Space Race

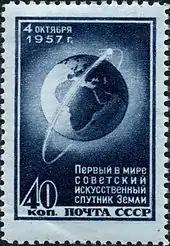
Soviet stamp commemorating Sputnik 1, 1957

Korolev received word about von Braun's 1956 Jupiter-C test and, mistakenly thinking it was a satellite mission that failed, expedited plans to get his own satellite in orbit. Since the R-7 was substantially more powerful than any of the US launch vehicles, he made sure to take full advantage of this capability by designing Object D as his primary satellite. It was given the designation 'D', to distinguish it from other R-7 payload designations 'A', 'B', 'V', and 'G' which were nuclear weapon payloads. Object D dwarfed the proposed US satellites, having a weight of , of which would be composed of scientific instruments that would photograph the Earth, take readings on radiation levels, and check on the planet's magnetic field. However, things were not going along well with the design and manufacturing of the satellite, so in February 1957, Korolev sought and received permission from the Council of Ministers to build a "Prosteishy Sputnik" (PS-1), or simple satellite. The council also decreed that Object D be postponed until April 1958. The new "Sputnik" was a metallic sphere that would be a much lighter craft, weighing and having a diameter. The satellite would not contain the complex instrumentation that Object D had, but had two radio transmitters operating on different short wave radio frequencies, the ability to detect if a meteoroid were to penetrate its pressure hull, and the ability to detect the density of the Earth's thermosphere.